C. S. Sujatha

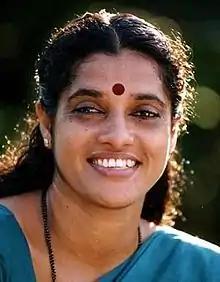

C. S. Sujatha (born 28 May 1965) is an Indian politician who was a Member of Parliament of the 14th Lok Sabha of India. She represented the Mavelikara constituency of Kerala. She is a member of the Communist Party of India (Marxist).